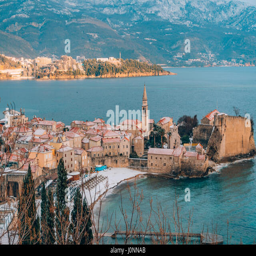
type of fictional setting in the snow .